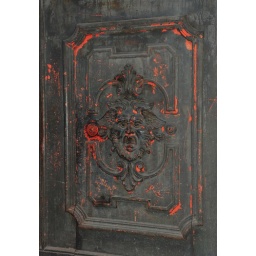
Carving on a wooden door in Milan.